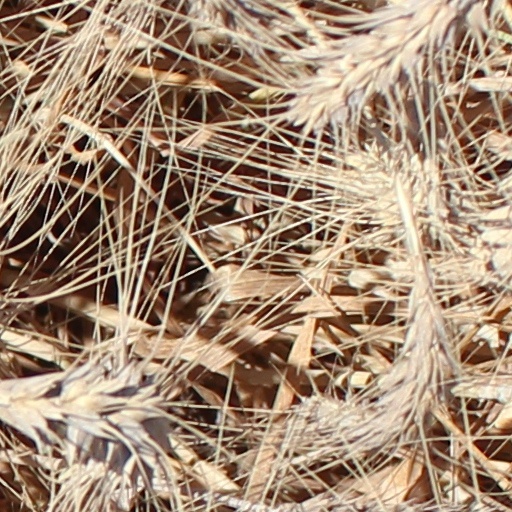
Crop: wheat